Military history of Croatia

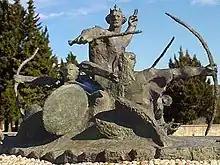
The monument in Vid, depicting duke Domagoj and his archers. Work of Croatian sculptor Stjepan Skoko.

The first mention of Croatian military actions dates from the time of the Croatian principalities in the 8th and 9th centuries. Vojnomir led a Croatian army in wars against the Avars at the end of the 8th century. He launched a joint counterattack with the help of Frankish troops under Charlemagne in 791. The offensive was successful and the Avars were driven out of what then became Lower Pannonia under Frankish overlords. In 819, his successor Duke Ljudevit Posavski raised a rebellion against the Franks. Ljudevit won many battles against the Franks, but in 822 his forces were defeated. Prince Borna of Croatia led the army of Dalmatian Croatia and had a primary role in crushing Ljudevit's rebellion. Borna reported his successes to the Frankish Emperor, stating that Ljudevit had lost over 3,000 soldiers and 300 horses during his campaign. Prince Trpimir I of Croatia battled successfully against his neighbours, the Byzantine coastal cities under the strategos of Zadar in 846–848. In 853 he repulsed an attack from an Army of the Bulgarian Khan Boris I and concluded a peace treaty with him, exchanging gifts.